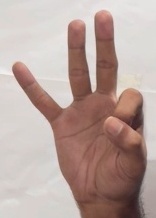
ASL sign: 9